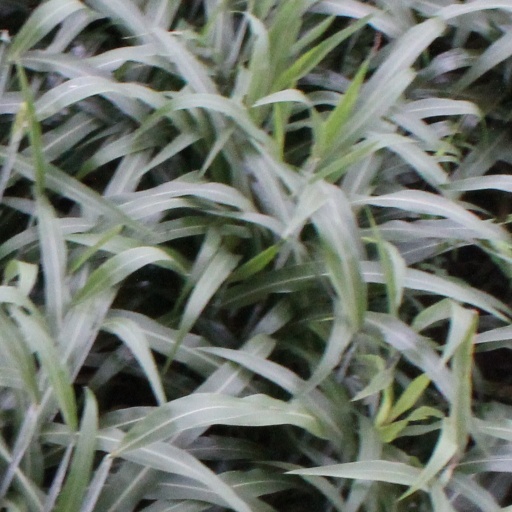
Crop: sorghum